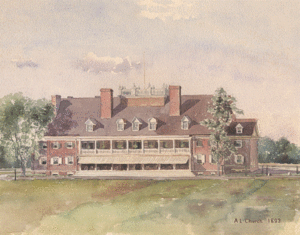
Le Germantown Cricket Club est un club de cricket situé dans le quartier de Germantown à Philadelphie, en Pennsylvanie.